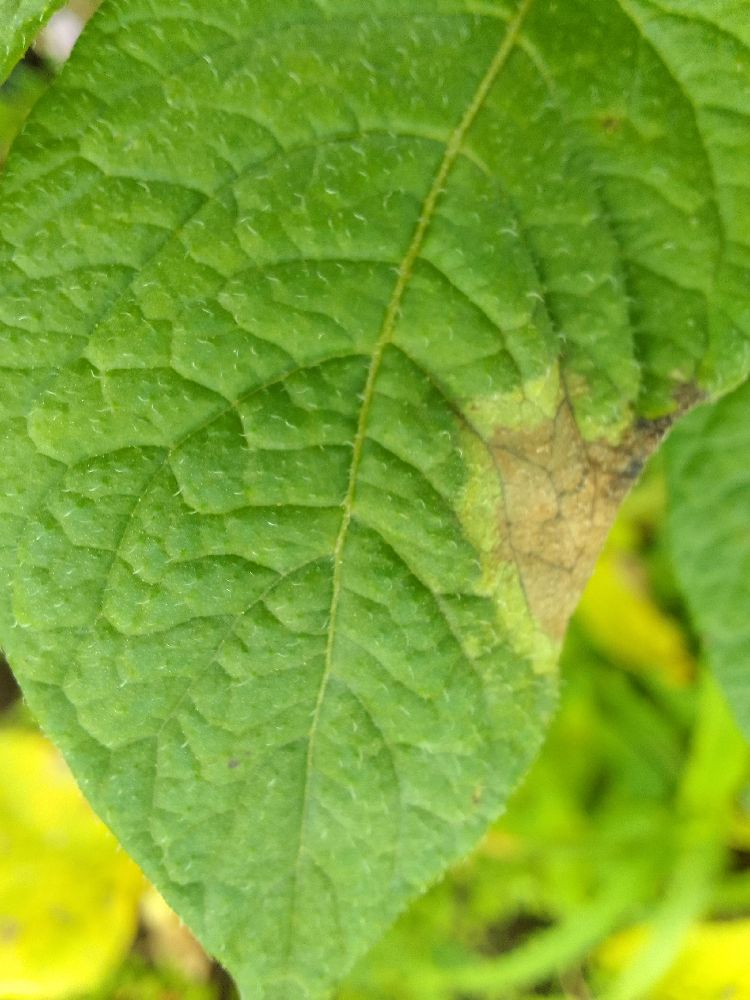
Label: Late blight